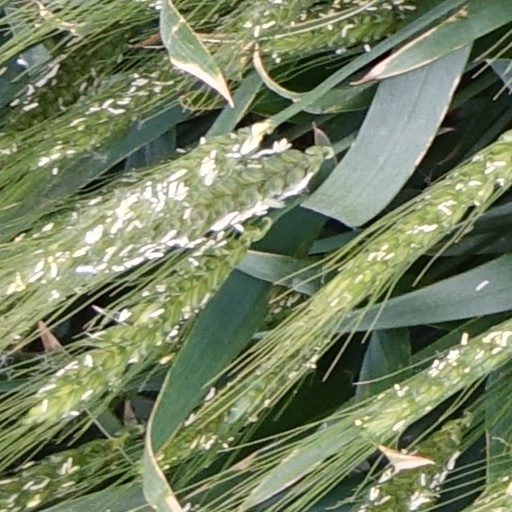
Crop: wheat